Massacre in Rome

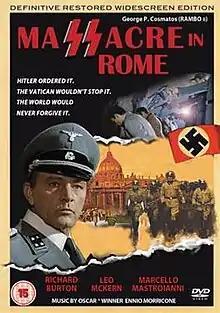
UK DVD Cover

Massacre in Rome is a 1973 Italian war drama film directed by George Pan Cosmatos about the Ardeatine massacre which occurred at the Ardeatine caves in Rome, 24 March 1944, committed by the Germans as a reprisal for a partisan attack against the SS Police Regiment Bozen. The film was based on the 1967 book "Death in Rome" by Robert Katz. An Italian court gave producer Carlo Ponti and director Cosmatos a six-month suspended sentence for their film which claimed Pope Pius XII knew of and did nothing about the execution of Italian hostages by the Germans. The charges eventually were dropped on appeal. The names of the victims are shown in the closing credits, as opposed to the cast credits and crew members.